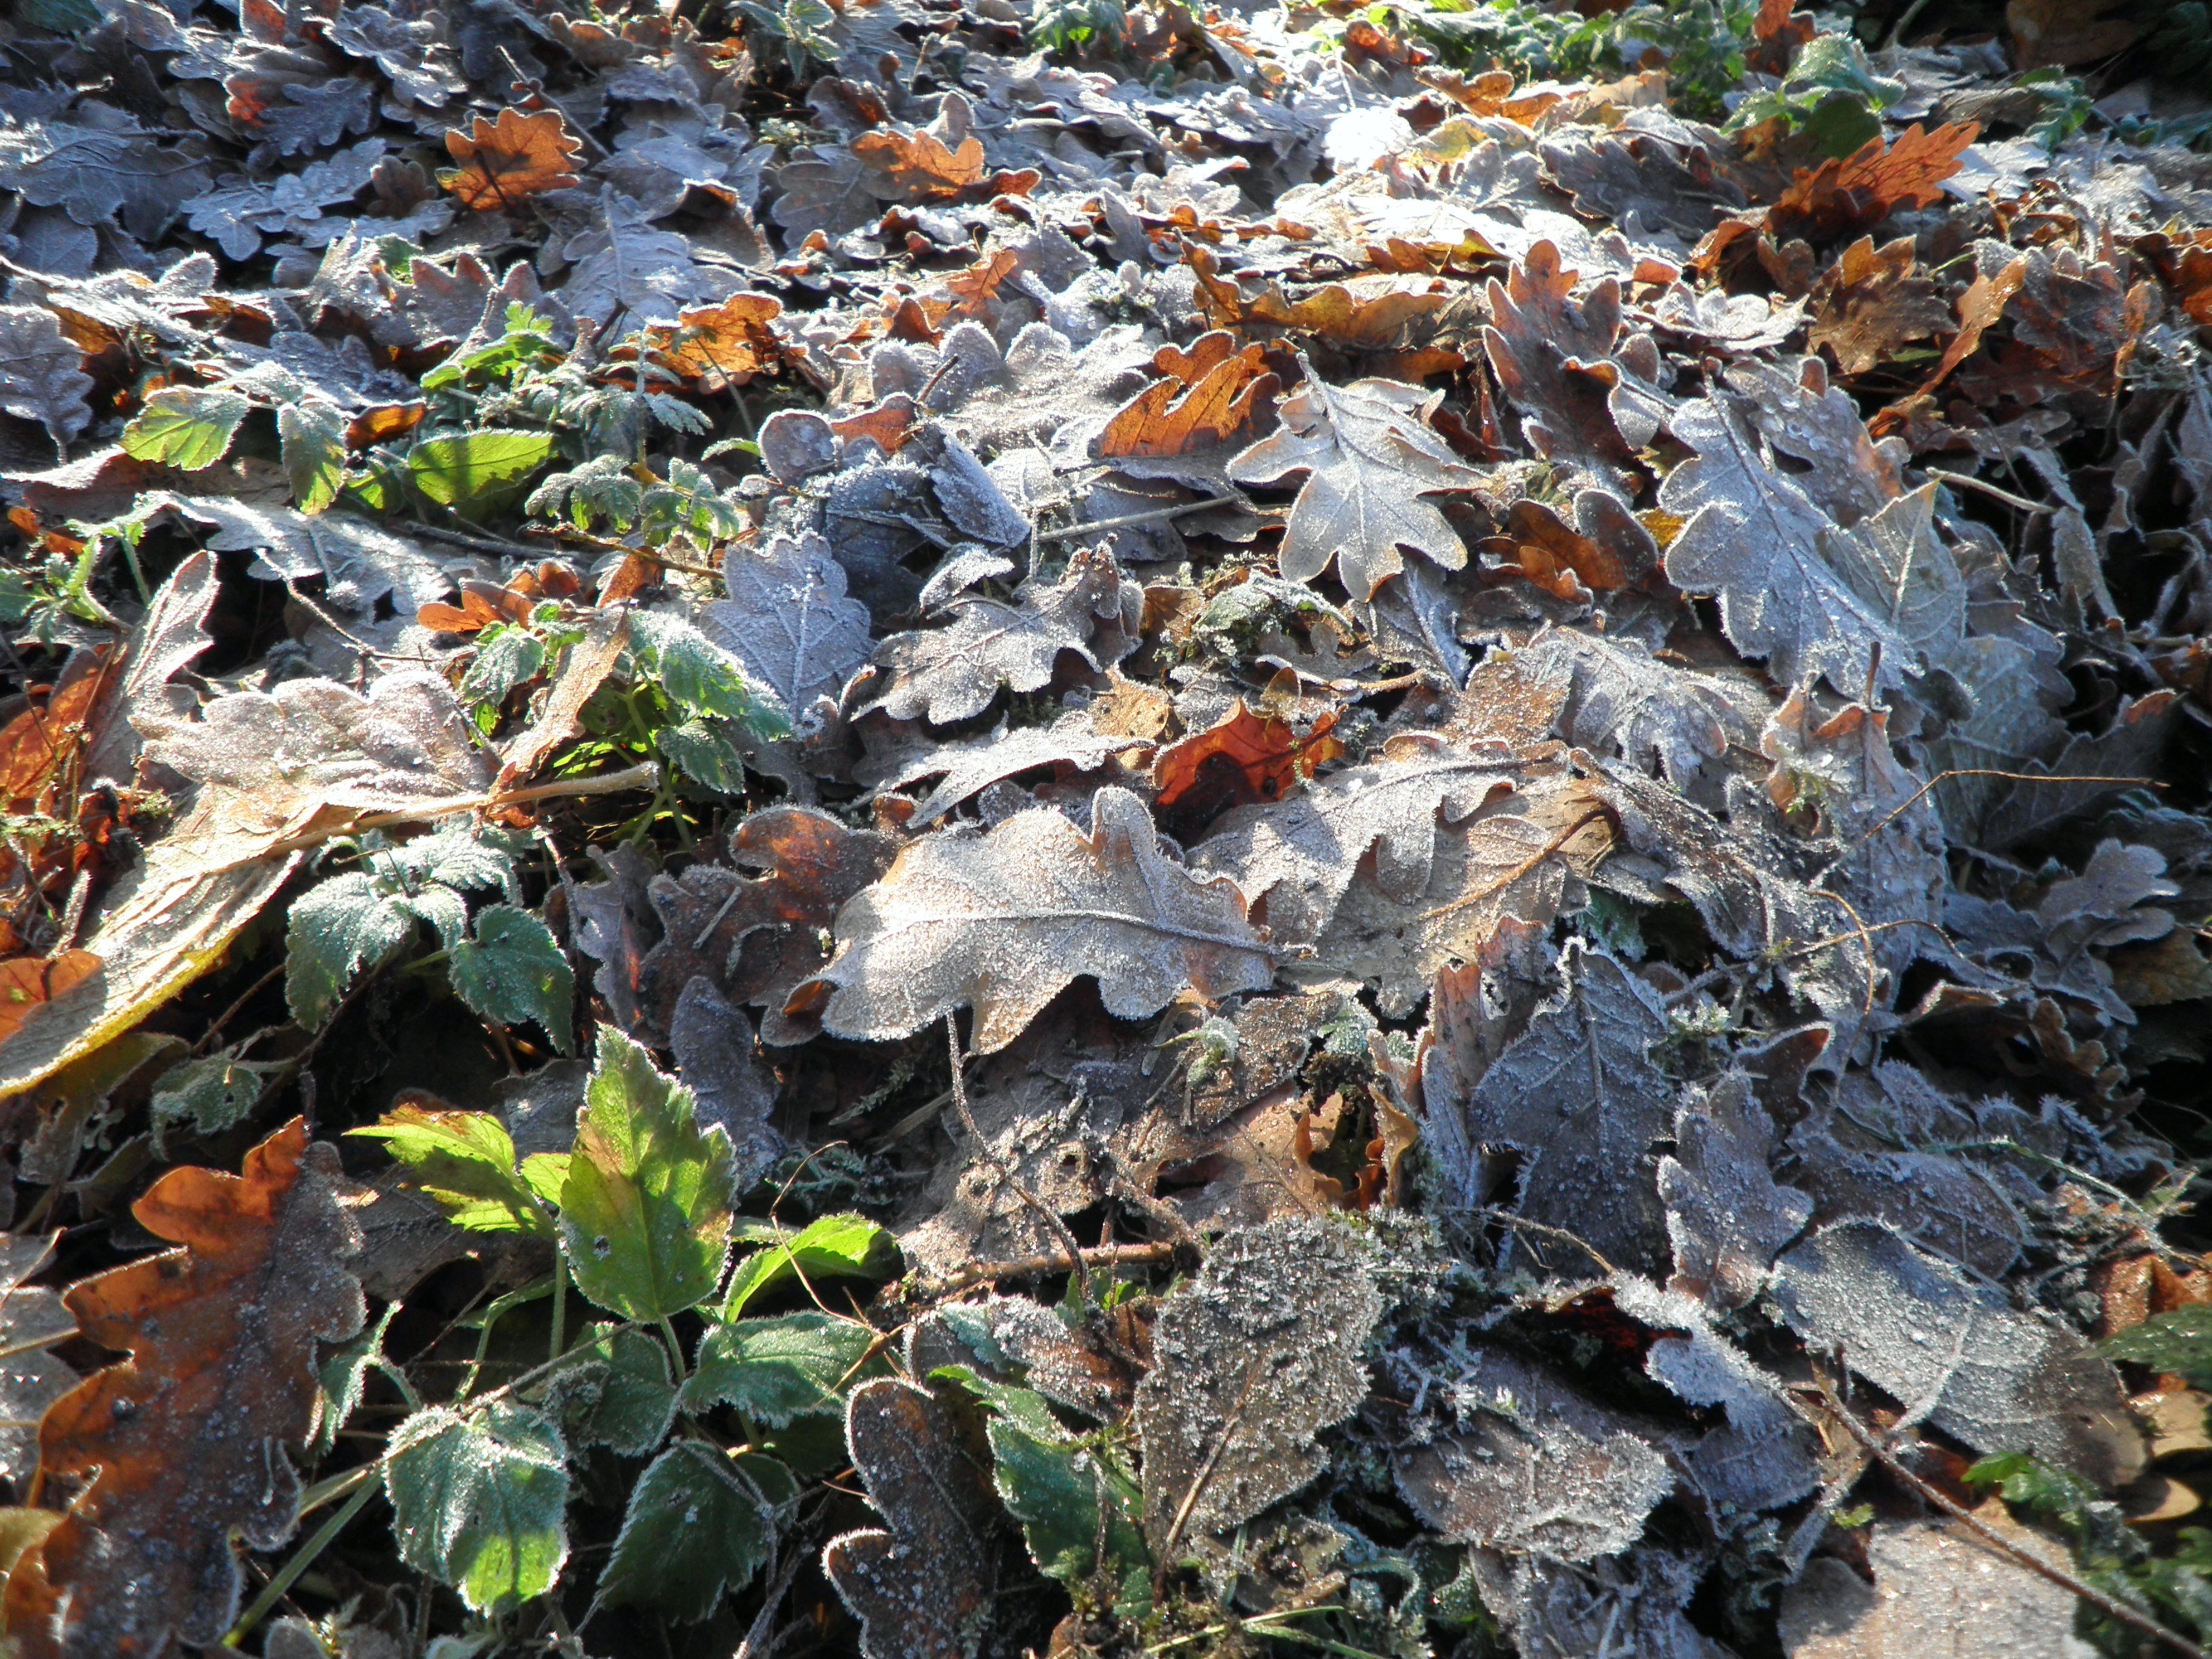
tree, nature, forest, rock, cold, leaf, flower, frost, wildlife, stream, autumn, garden, flora, season, leaves, litter, woodland, hoarfrost, on frozen